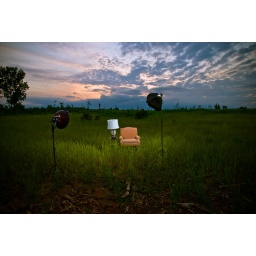
chair in field BTS